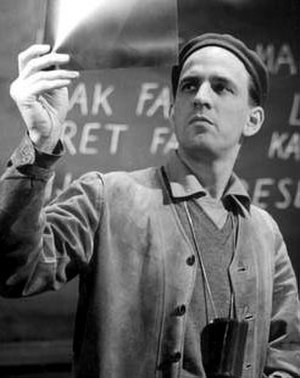
Ingmar Bergman
Ingmar Bergman under produktionen af Ved vejs ende, 1957
Ernst Ingmar Bergman var en svensk filminstruktør og manuskriptforfatter. Hans film handler ofte om eksistentielle spørgsmål om moral, ensomhed og tro.